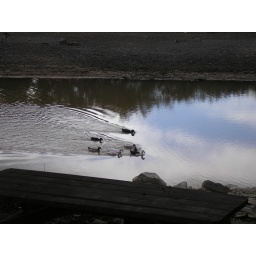
ducks swimming near travis' lake house